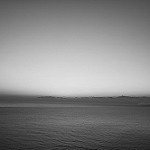
Label: B & W